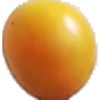
Label: Cherry Wax Yellow 1